Anahita Hemmati

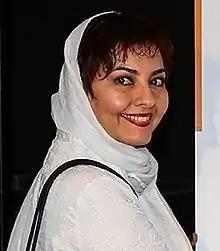

Anahita Hemmati (born July 23, 1973) is an Iranian actress.